Species – The Awakening

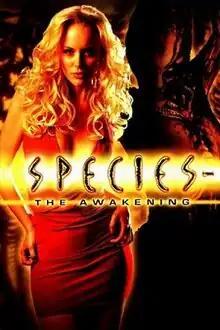
Official DVD cover

Species – The Awakening is a 2007 science fiction action thriller television film and the fourth and final installment of the "Species" franchise. The film was directed by Nick Lyon and starring Ben Cross, Helena Mattsson, Dominic Keating and Marlene Favela. It is a standalone sequel to "Species III" (2004) and the only film of the "Species" franchise that does not involve Natasha Henstridge. The film premiered on the American broadcast, the Sci-Fi Channel on September 29, 2007 and was released on DVD on October 2.